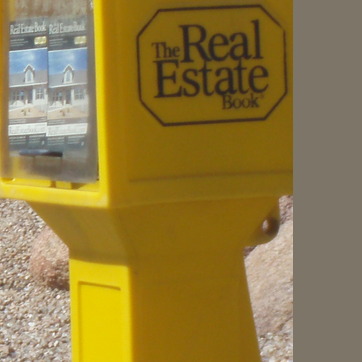
Material: plastic